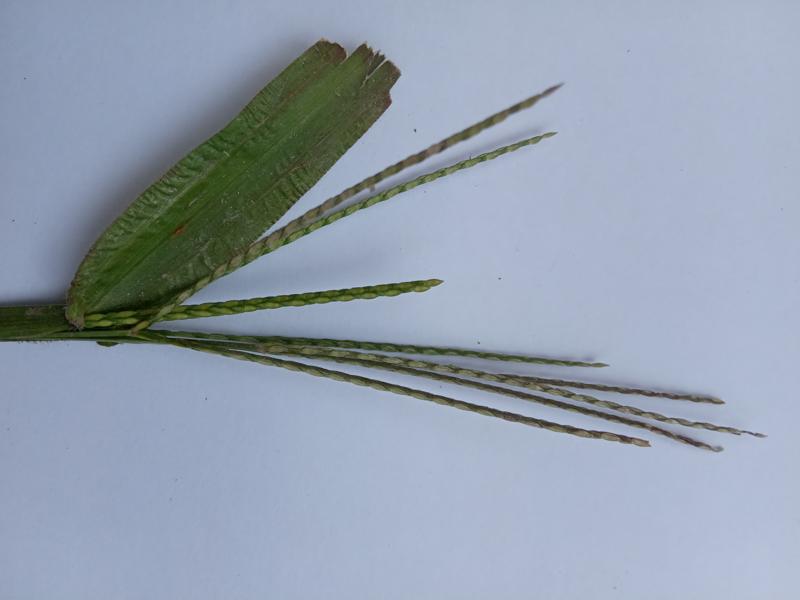
Weed species: Paspalum scrobiculatum